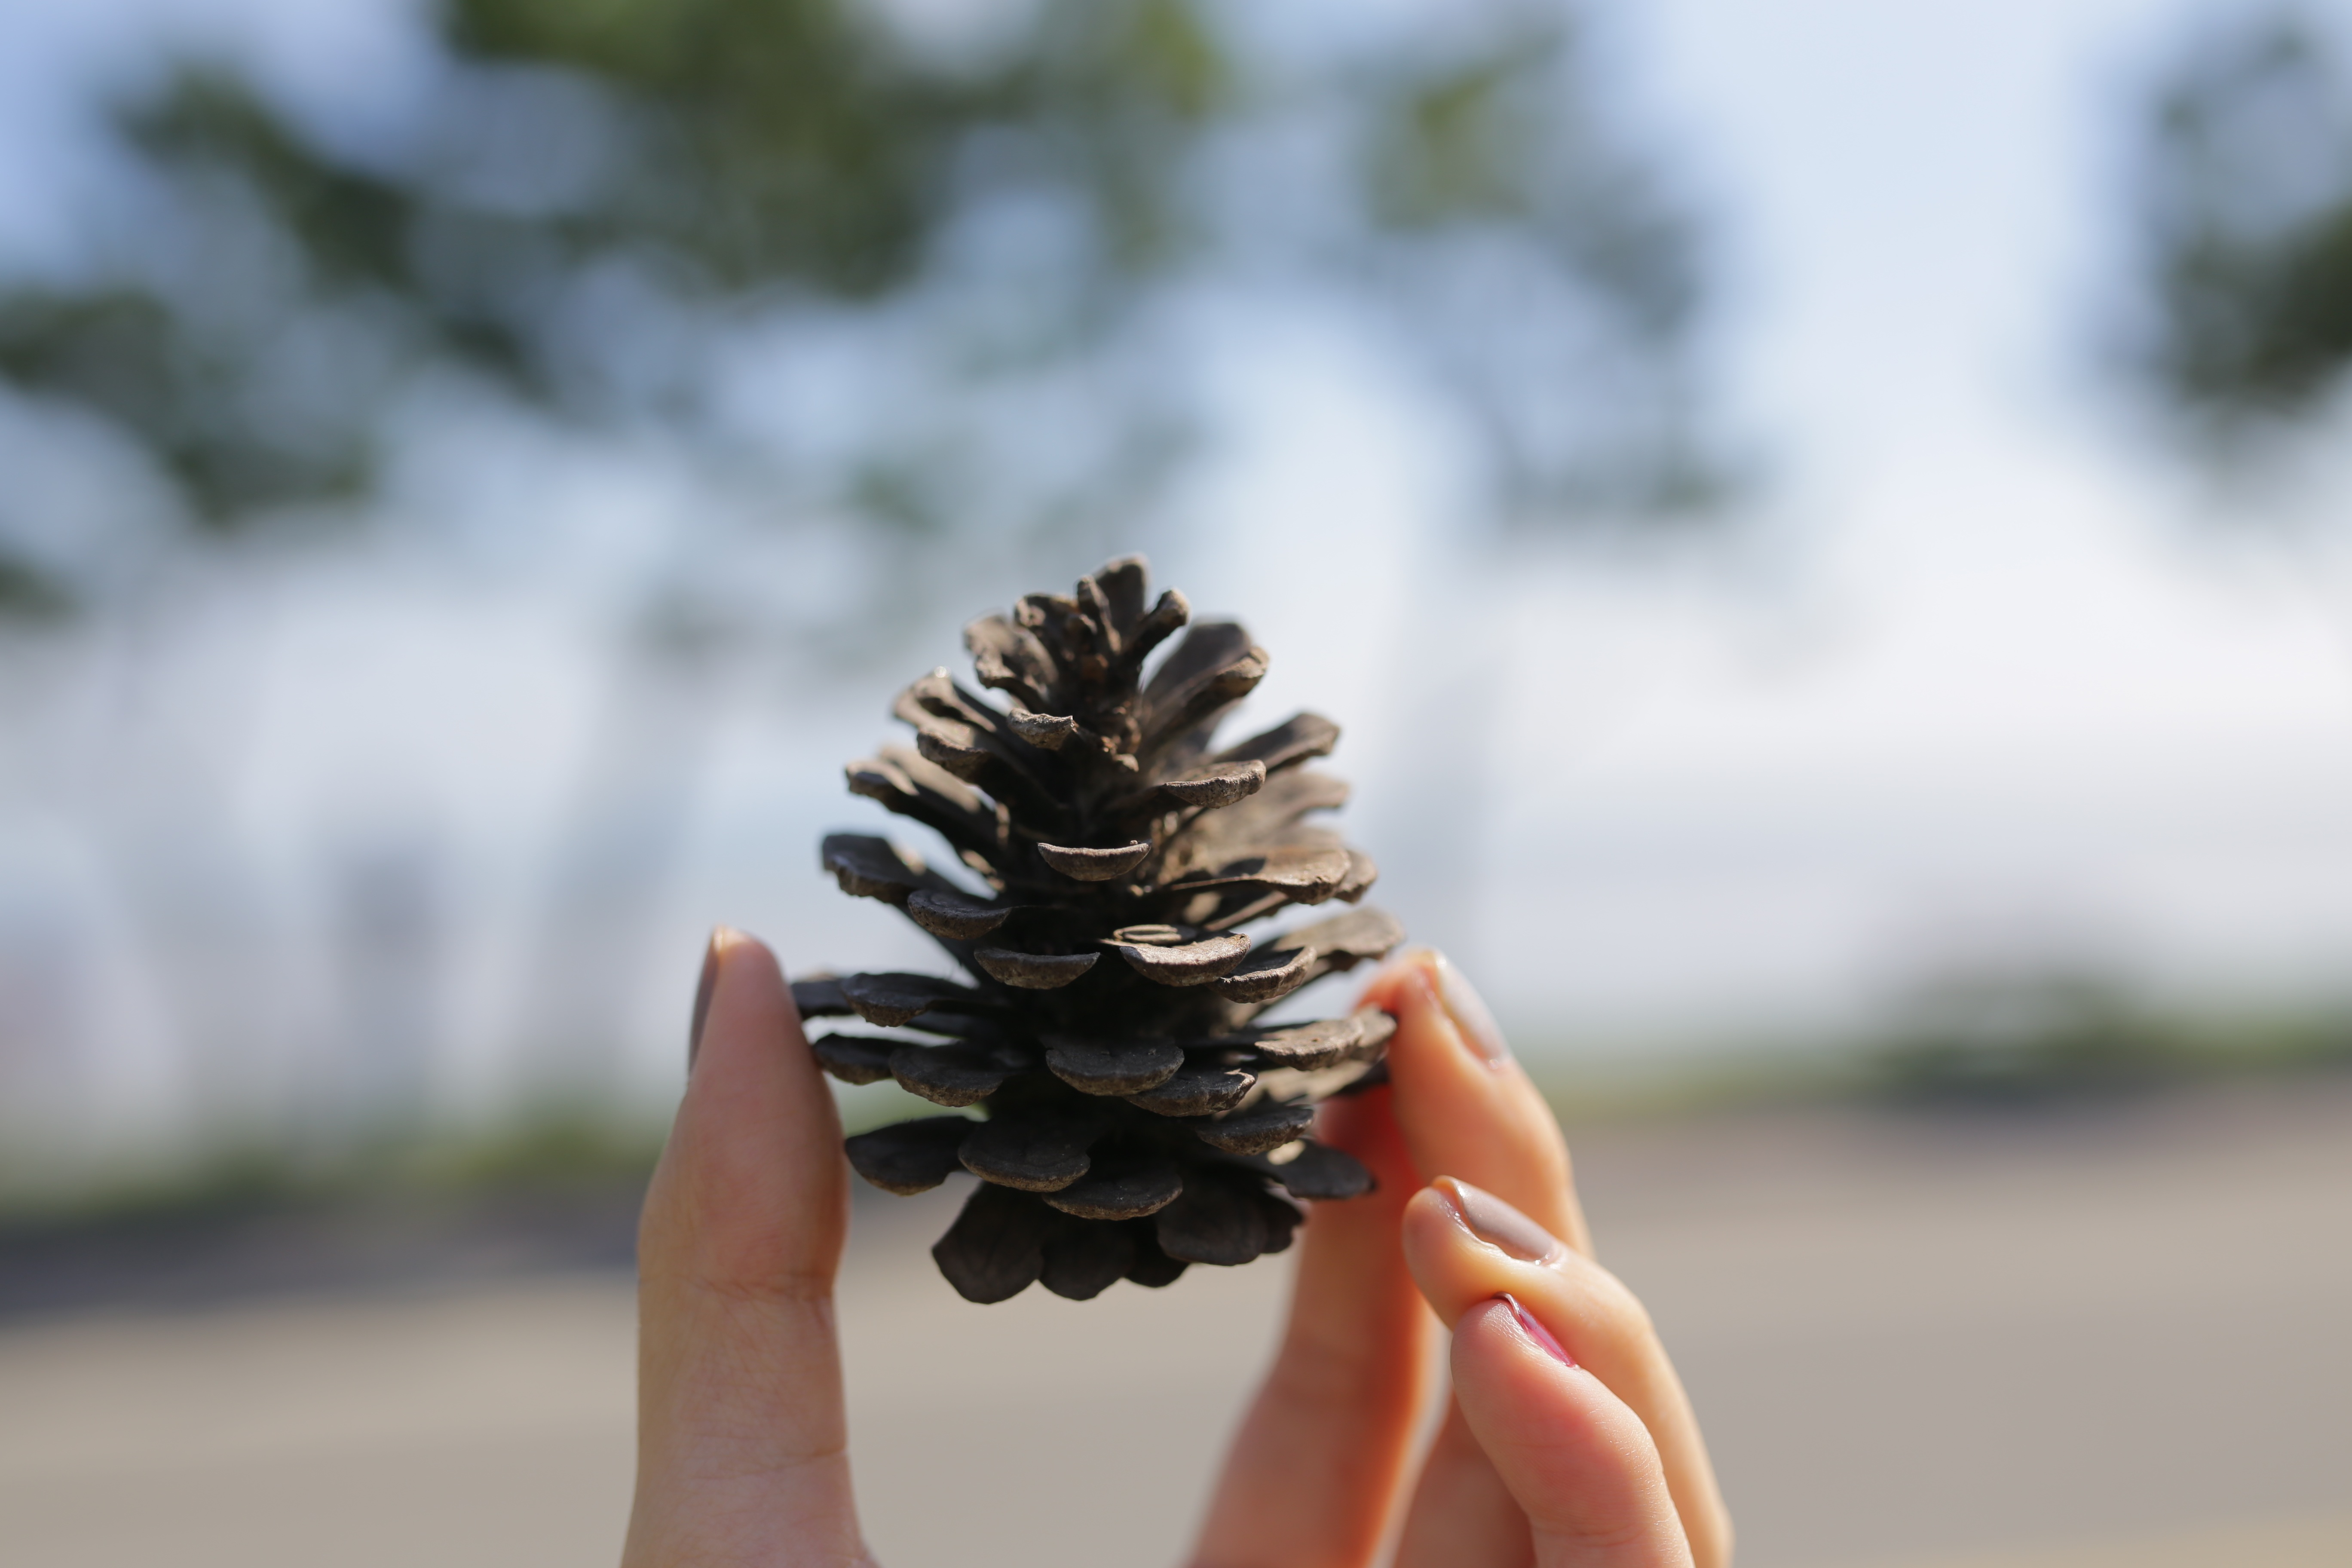
hand, landscape, tree, branch, bird, plant, leaf, flower, spring, pine cone, close up, woody plant, conifer cone